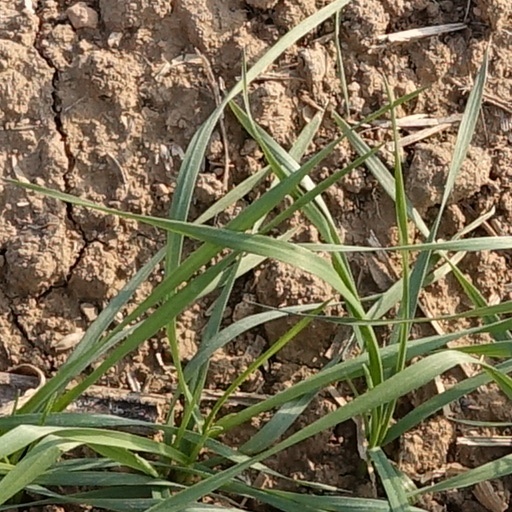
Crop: wheat